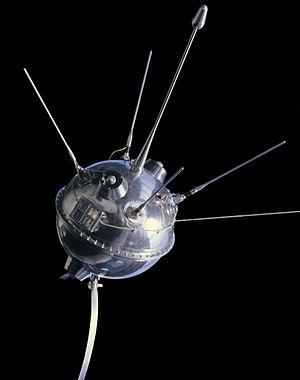
La vitesse de libération, ou vitesse d'évasion ou d'échappement est, en physique, la vitesse minimale que doit atteindre un projectile pour échapper définitivement à l'attraction gravitationnelle d'un astre dépourvu d'atmosphère et s'en éloigner indéfiniment. Cette vitesse est d'autant plus importante que la masse de l'astre est importante et que l'objet est proche de son centre. Relative à l'astre, c'est une valeur scalaire. Cette vitesse est supérieure à la vitesse de satellisation minimale nécessaire pour que l'objet puisse se placer en orbite autour de l'astre.
Cet article présente la liste des sondes spatiales envoyées vers les objets du système solaire, y compris celles qui ont échoué. Les simples survols lors de manœuvres d'assistance gravitationnelle et les projets confirmés de futures missions sont également recensés, mais pas les projets de missions spatiales annulés ou non confirmés.
Luna 1 est une sonde spatiale soviétique lancée le 2 janvier 1959. C'est le premier engin spatial à passer à proximité de la Lune. La sonde devait effectuer des mesures dans l'espace interplanétaire puis s'écraser sur le sol lunaire. Mais elle rate sa cible et passe à environ 6 000 kilomètres de la Lune. Luna 1 est la première des sondes soviétiques du programme Luna d'exploration lunaire qui s'acheva en 1976. La sonde Luna 1 marque le début de l'exploration spatiale.